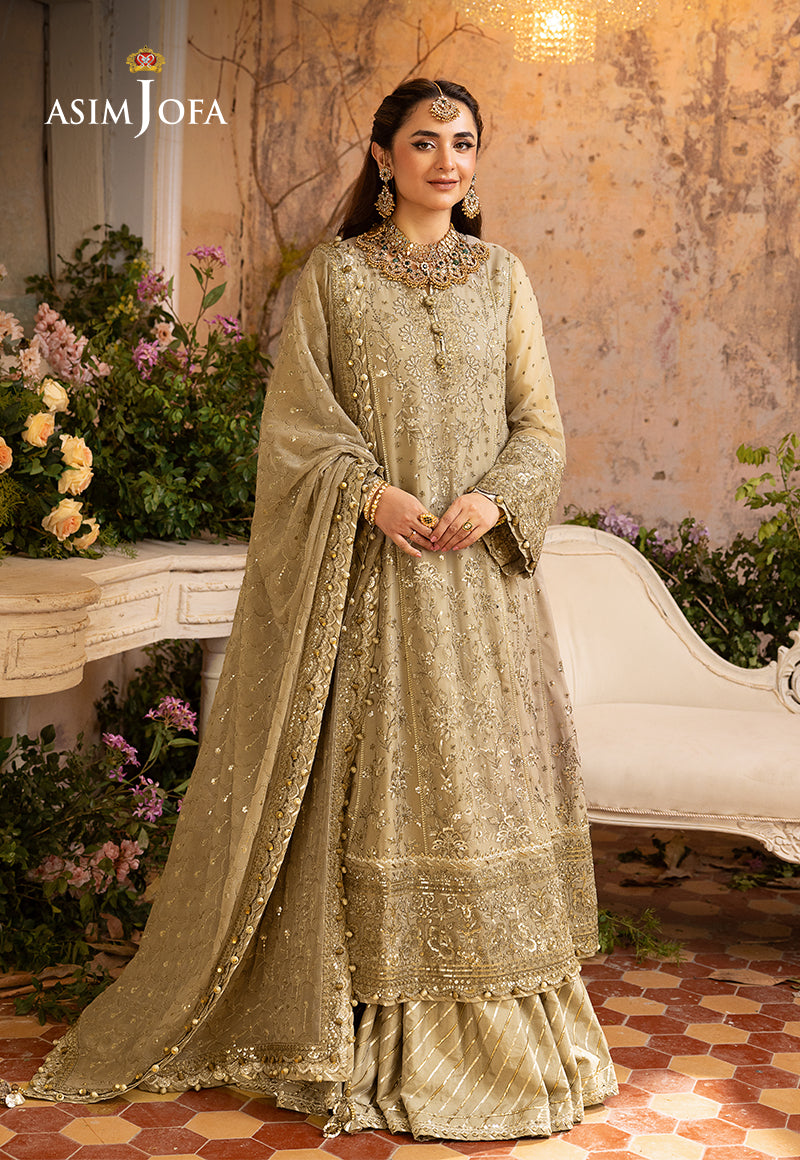
gold beige embroidered net salwar suit